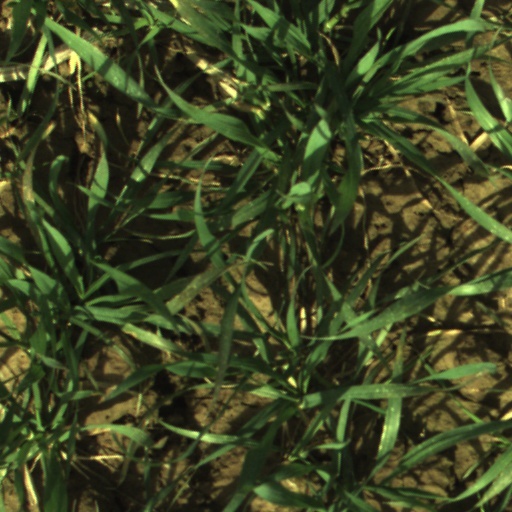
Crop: wheat